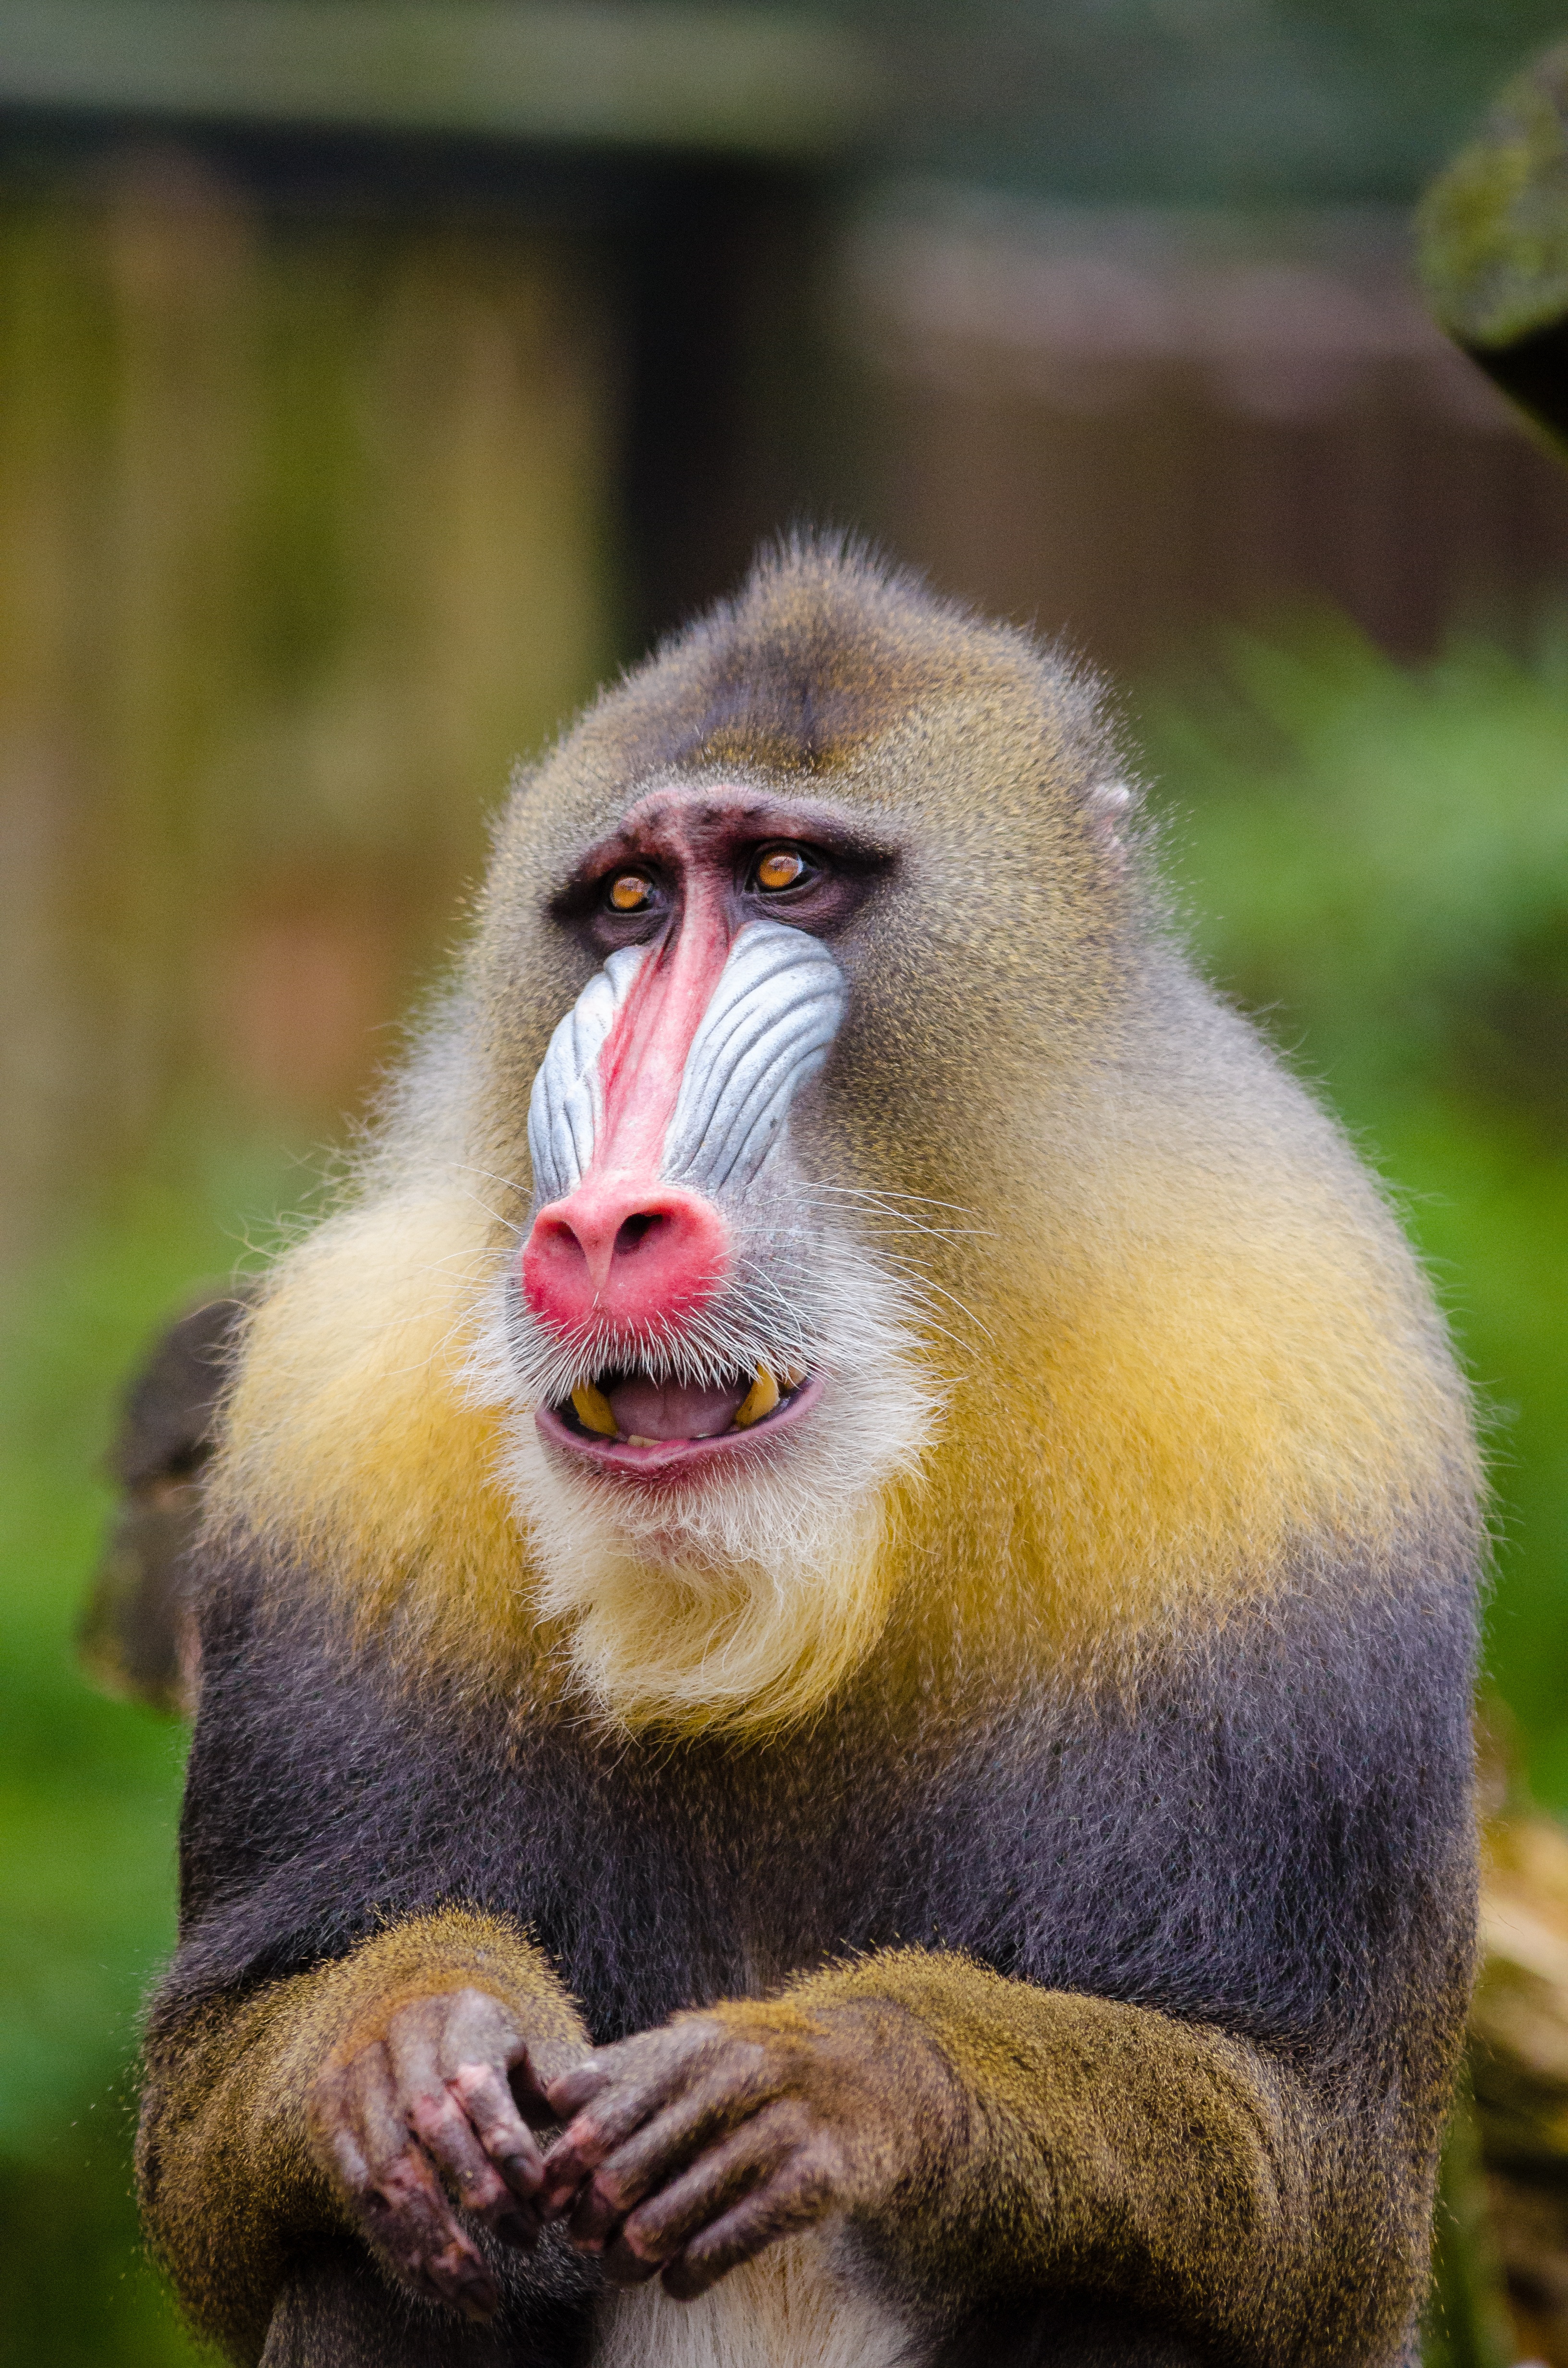
animal, cute, wildlife, mammal, monkey, fauna, primate, drill, squirrel monkey, close up, baboon, vertebrate, mandrill, macaque, old world monkey, capuchin monkey, new world monkey, tufted capuchin, white headed capuchin